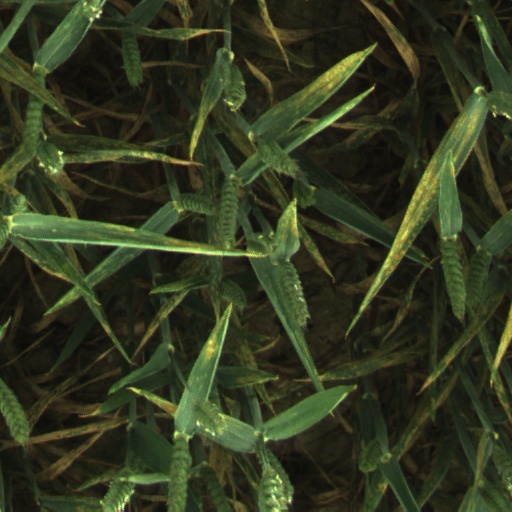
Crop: wheat